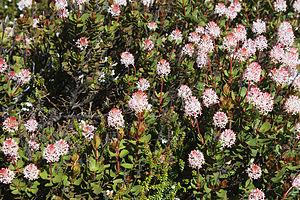
Bellendena montana est une plante buissonnante de la famille des Proteaceae endémique des zones montagneuses de la Tasmanie.